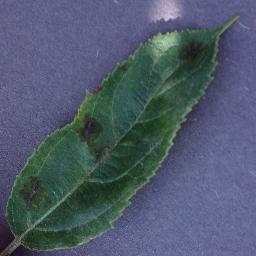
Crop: apple
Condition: scab